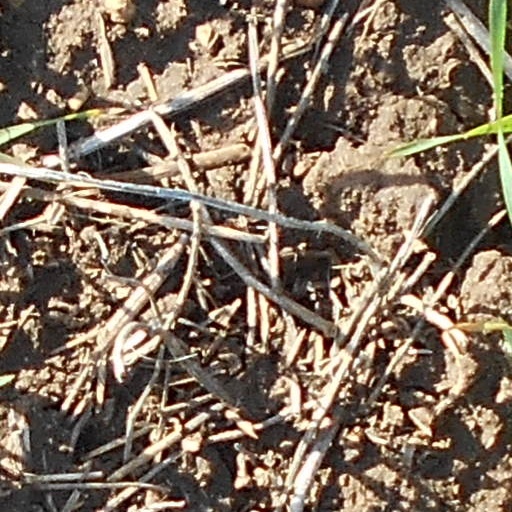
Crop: wheat